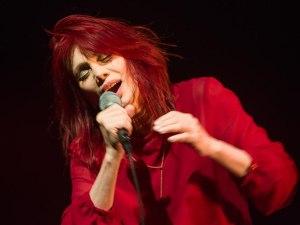
Chloé Sainte-Marie en spectacle
Chloé Sainte-Marie est une chanteuse et actrice québécoise.